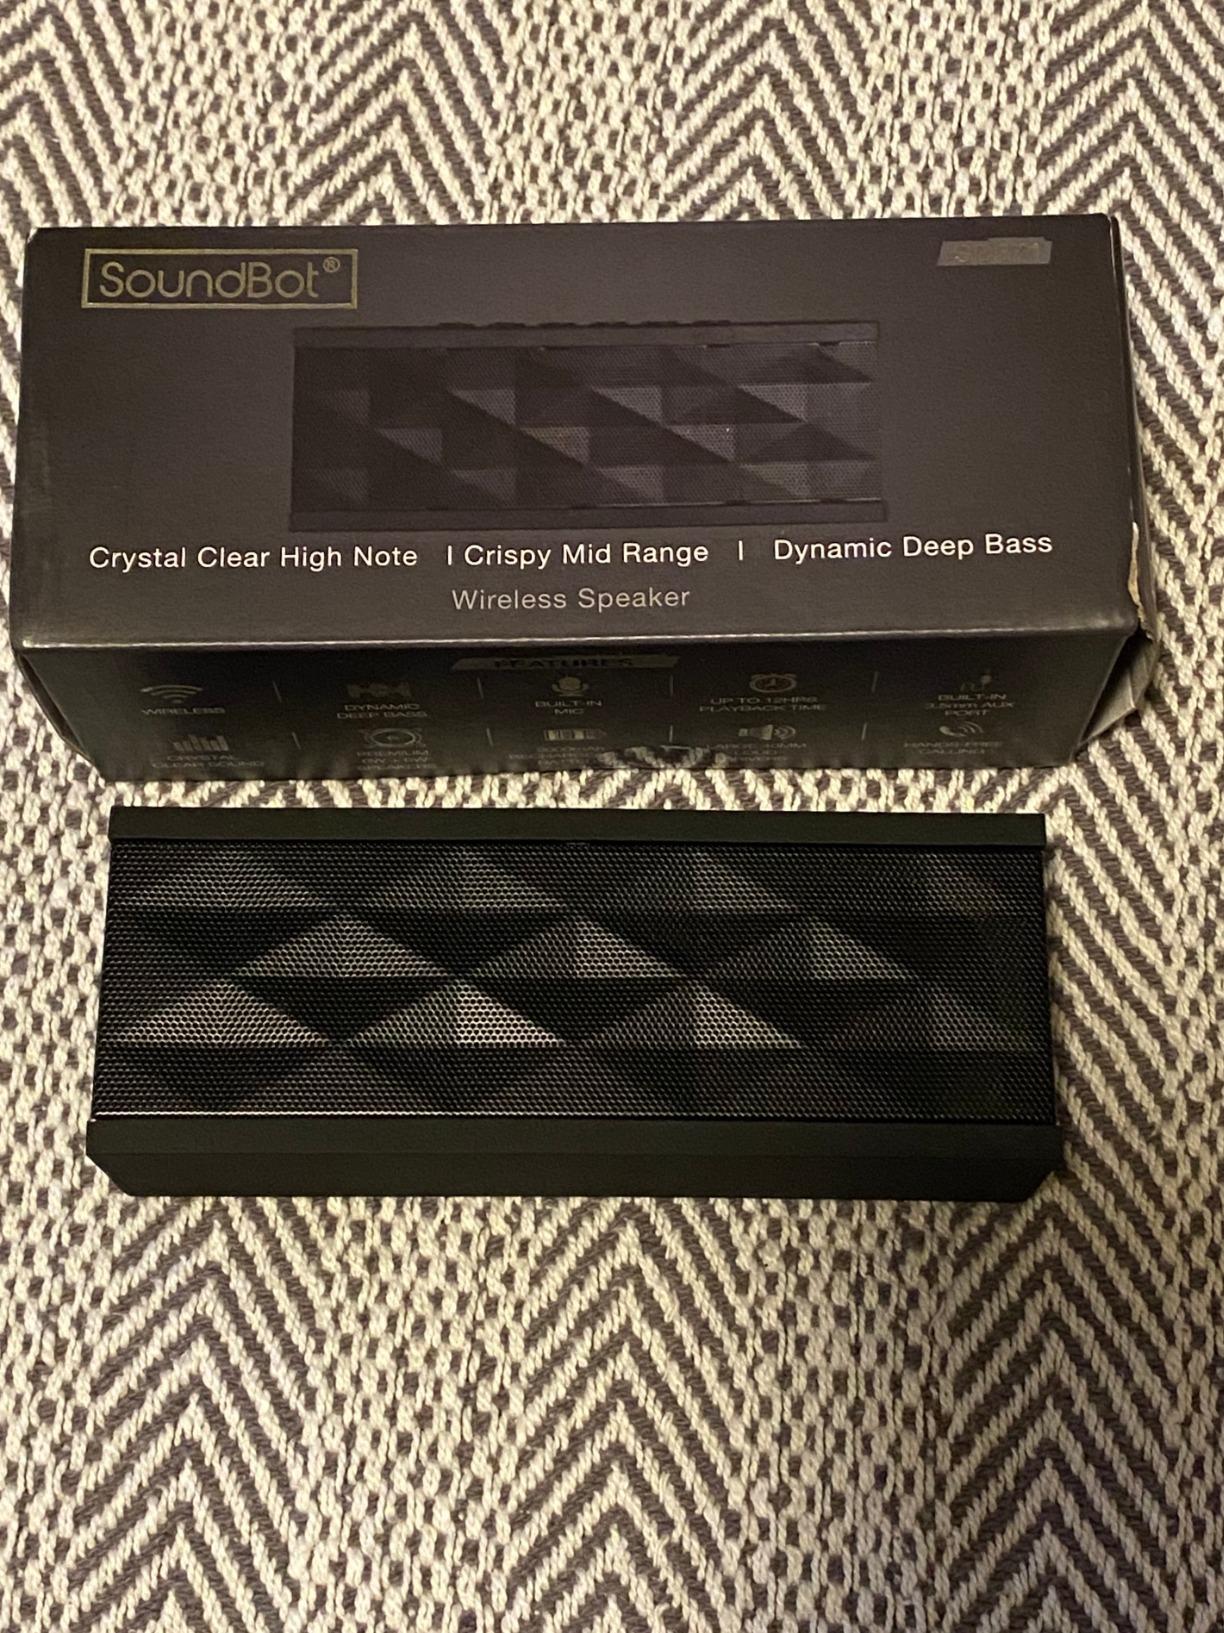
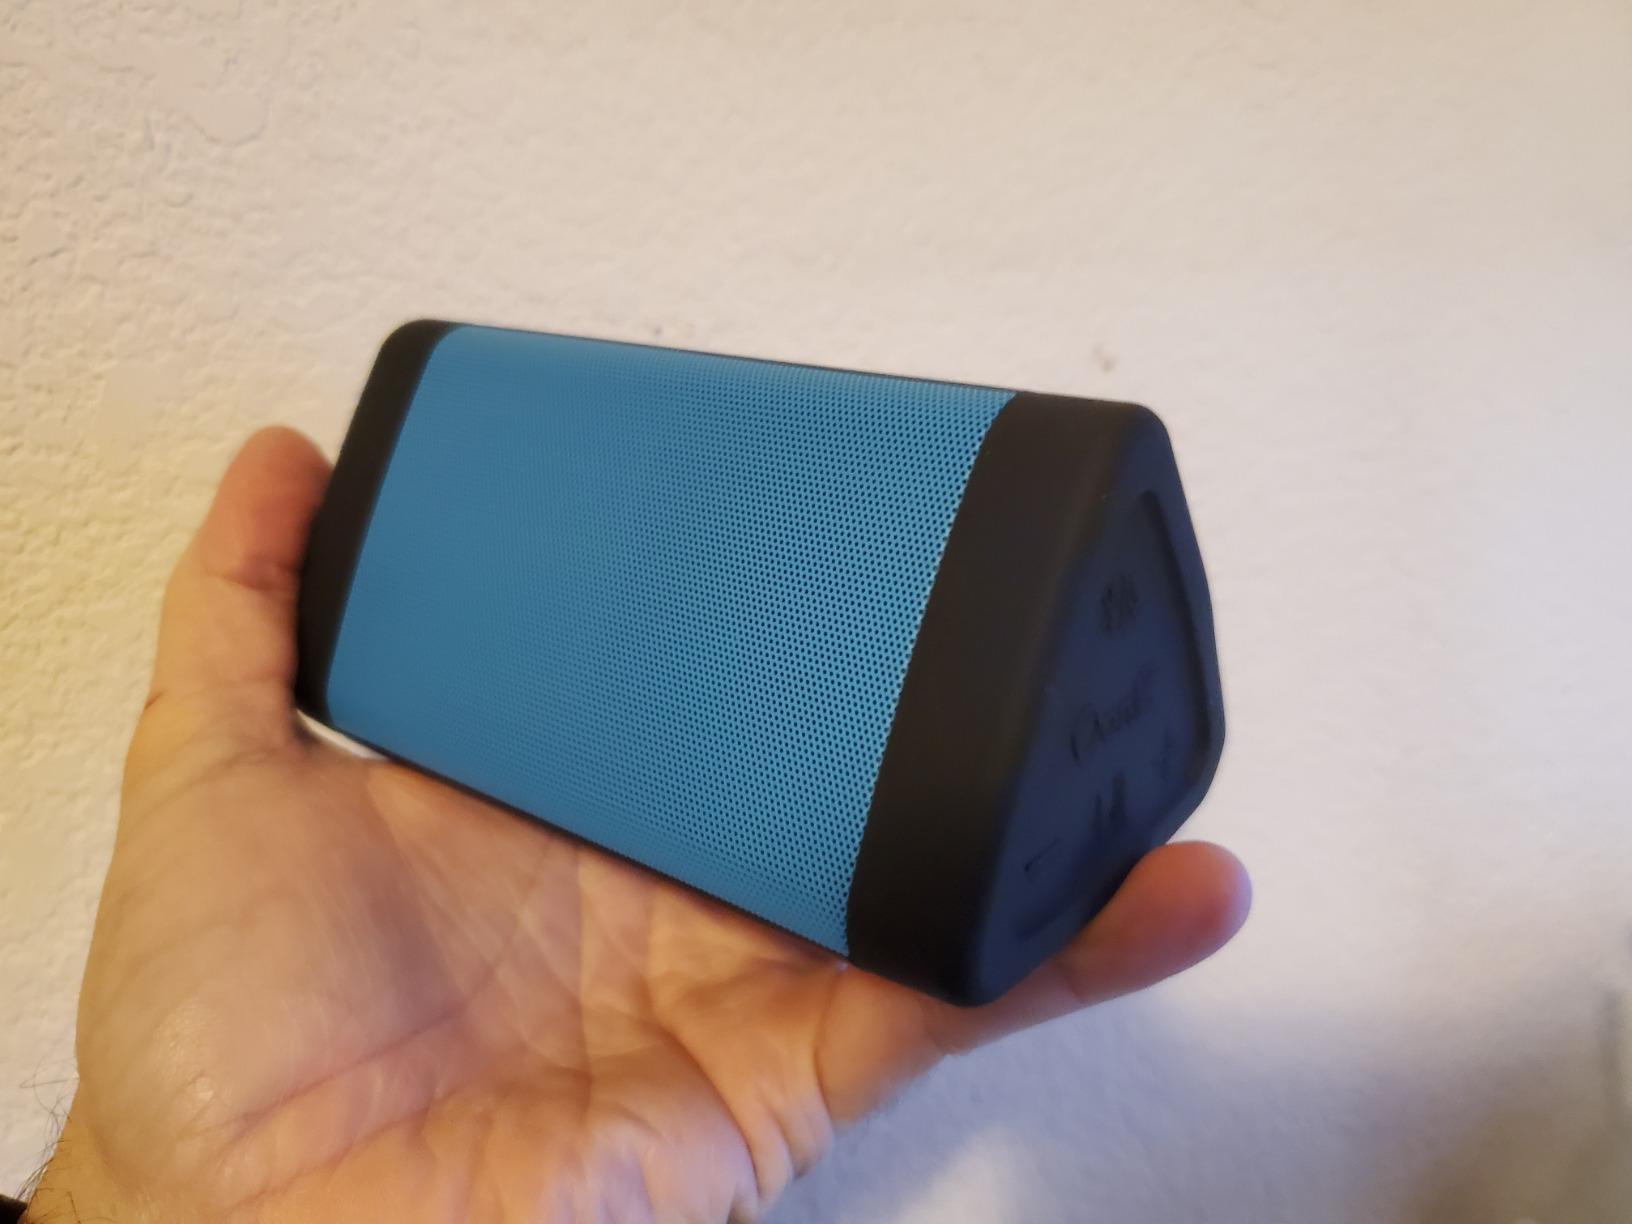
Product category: speaker
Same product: no